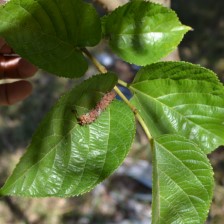
Variety: TaiwanStraberry